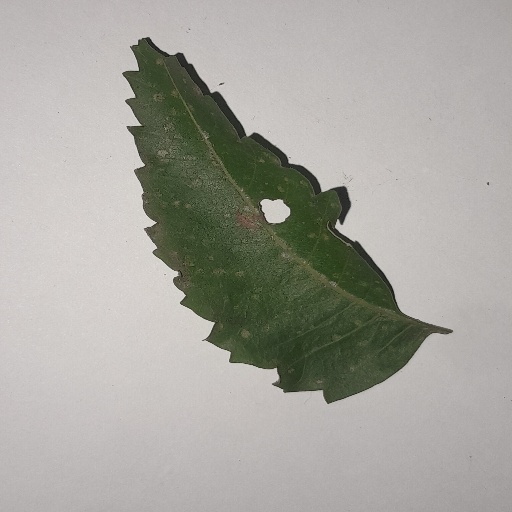
Species: Neem
Leaf condition: Shot Hole Leaf